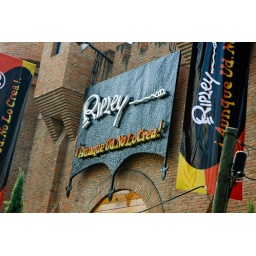
I found it intresting that there was a market for a Ripley's themed castle in Mexico city. :-)